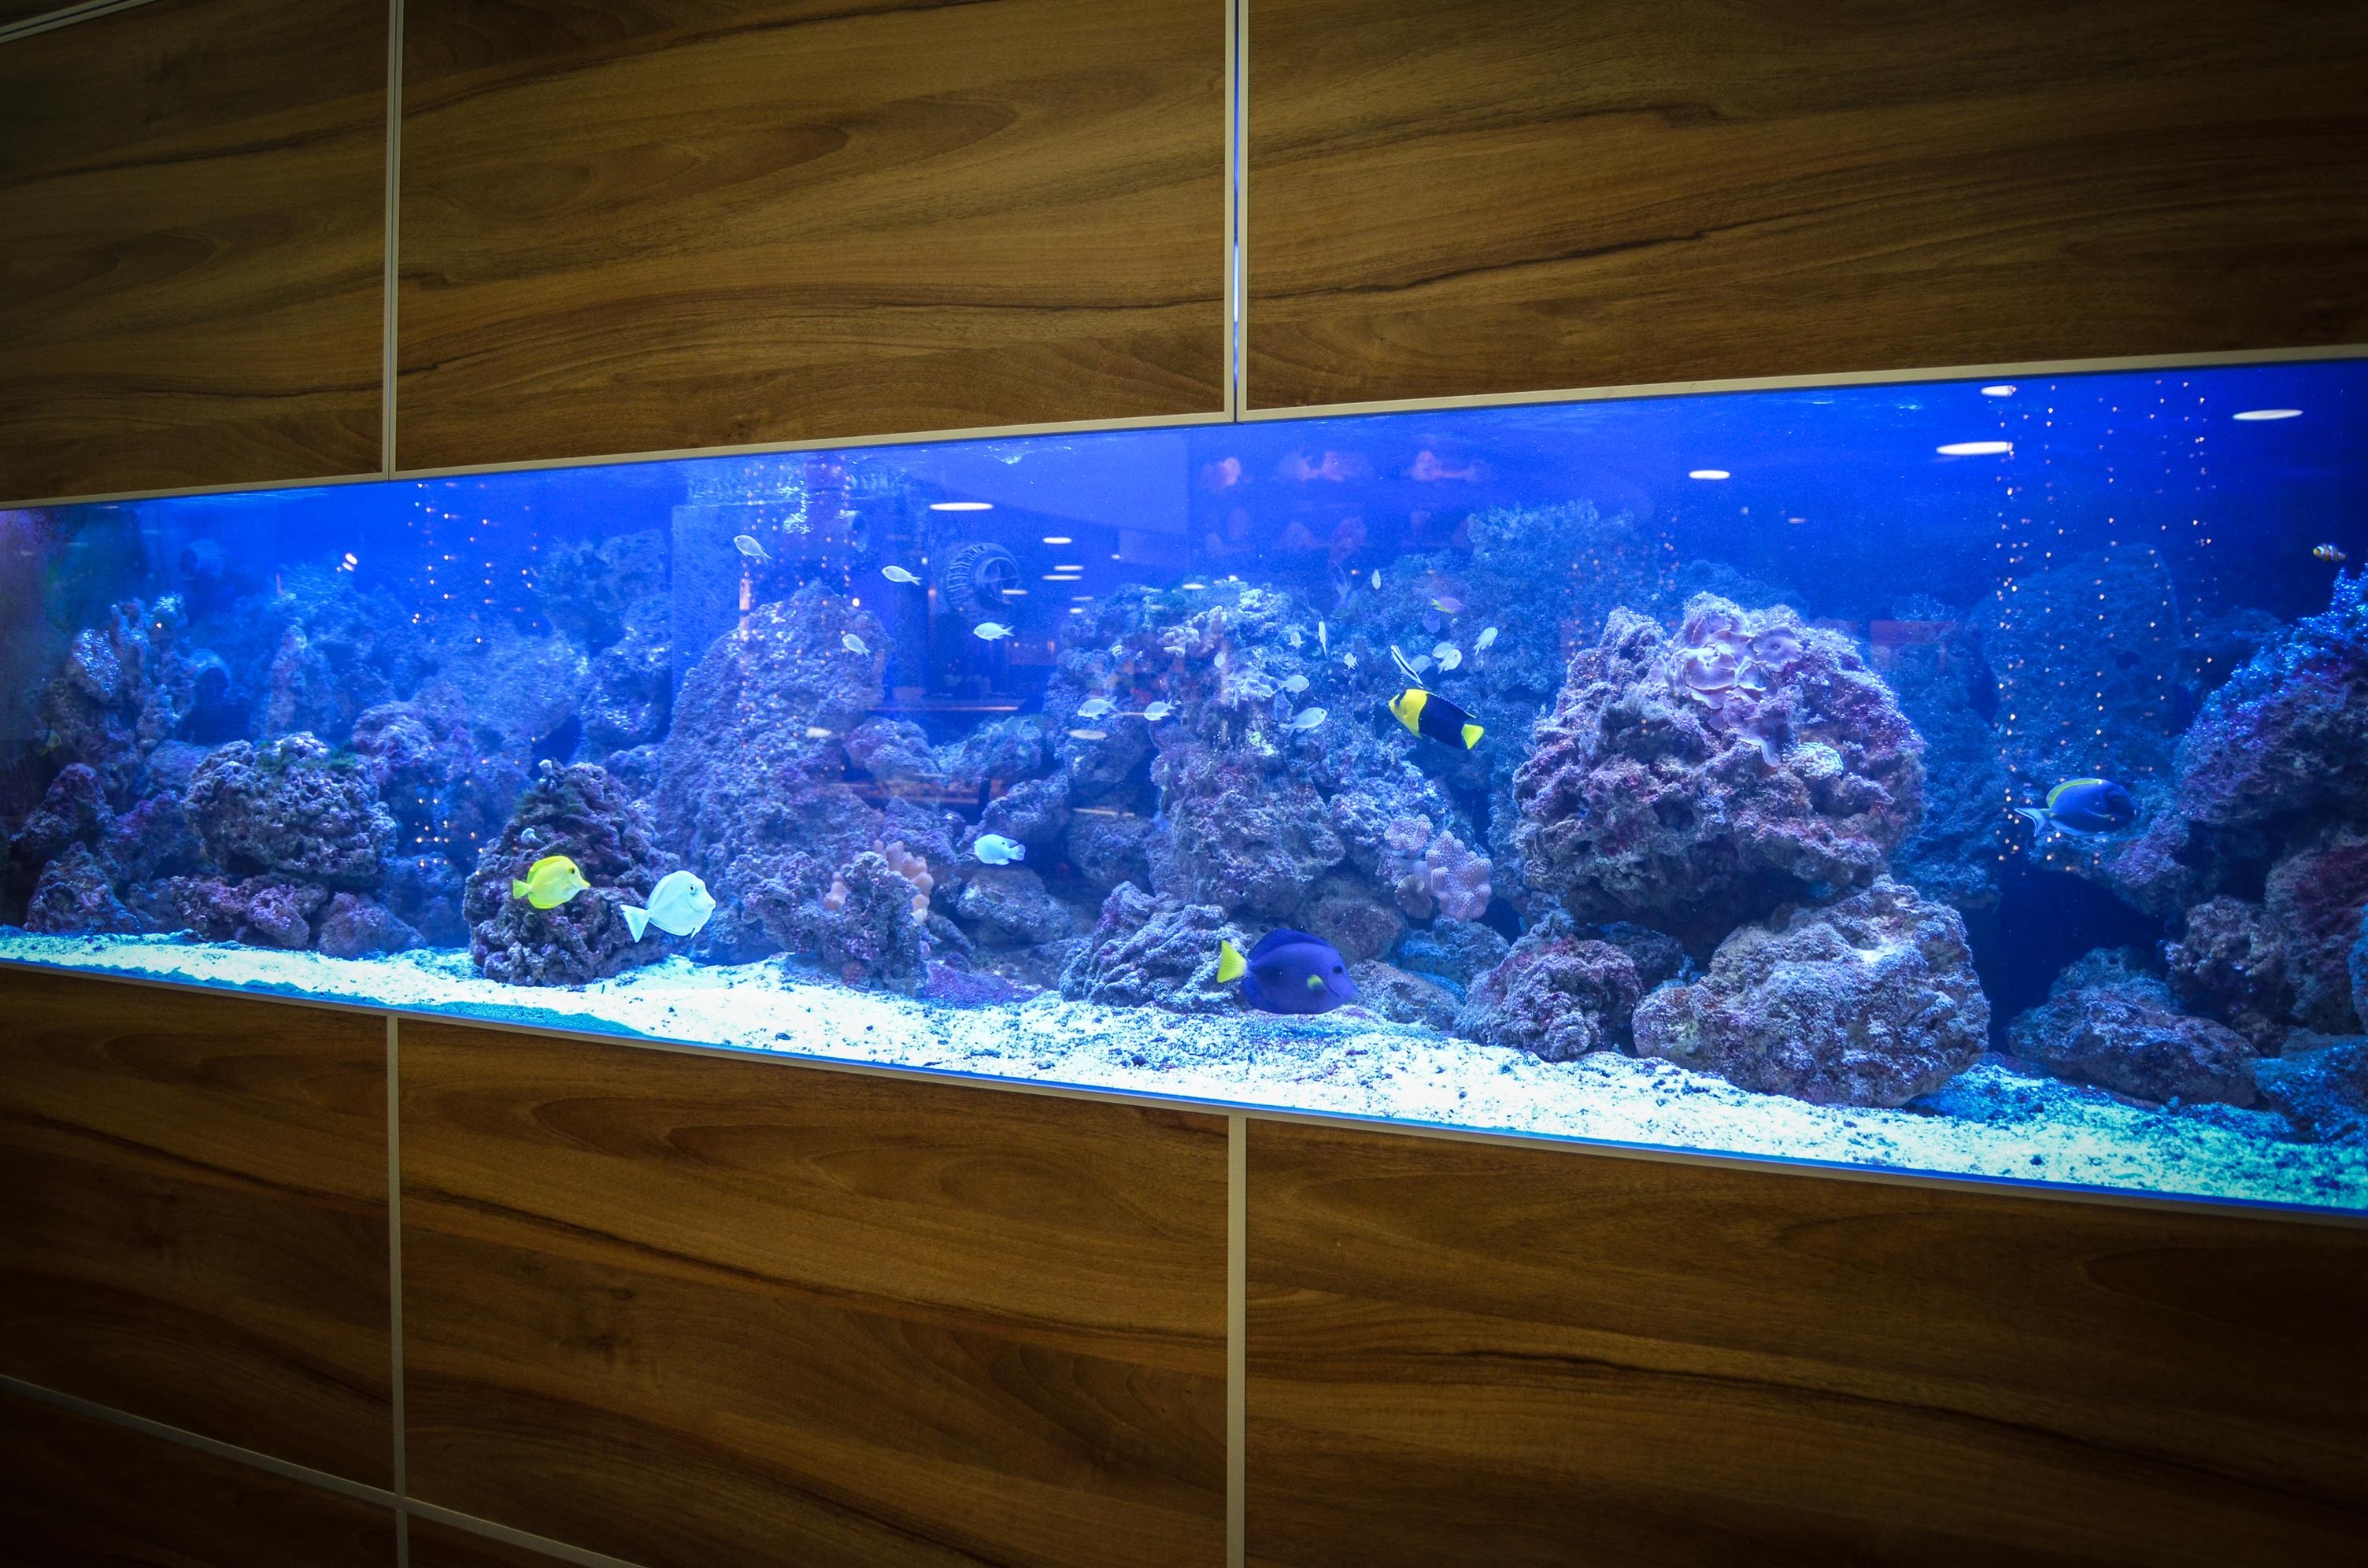
water, biology, fish, reef, aquarium, animals, marine biology, freshwater aquarium, aquarium lighting